Bracknell, Tasmania

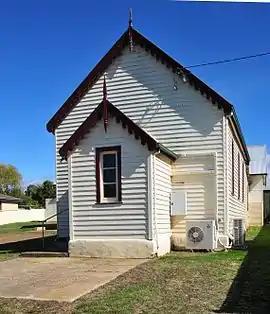
Mountain Views community church

Bracknell is a rural locality and town in the local government areas of Meander Valley and Northern Midlands in the Launceston and Central regions of Tasmania. The locality is about south-east of the town of Westbury. The 2016 census has a population of 459 for the state suburb of Bracknell.